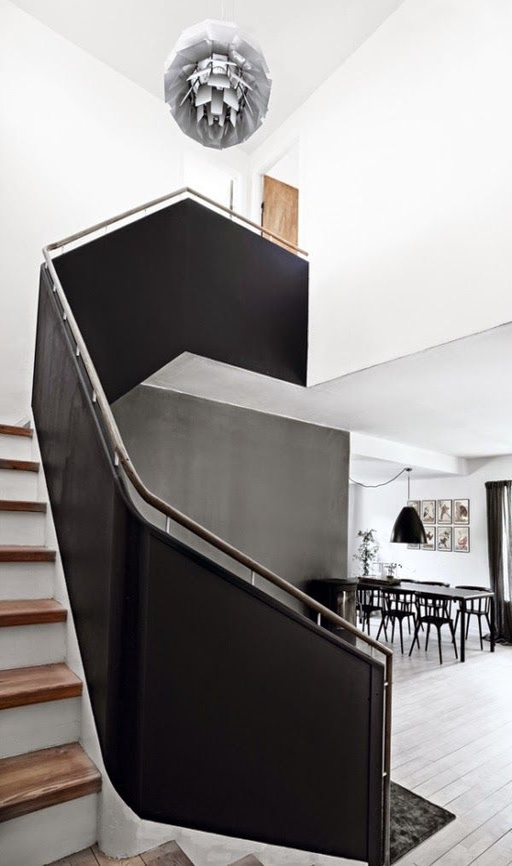
a home with rustic elements